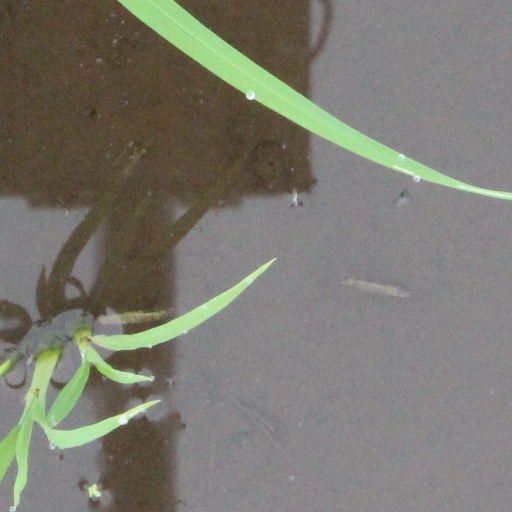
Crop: rice